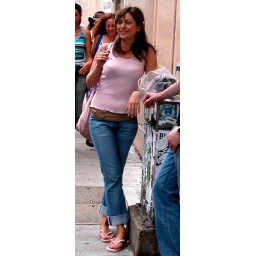
A girl in pink in the streets of Sydney